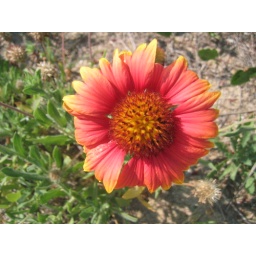
a beach flower in North Carolina